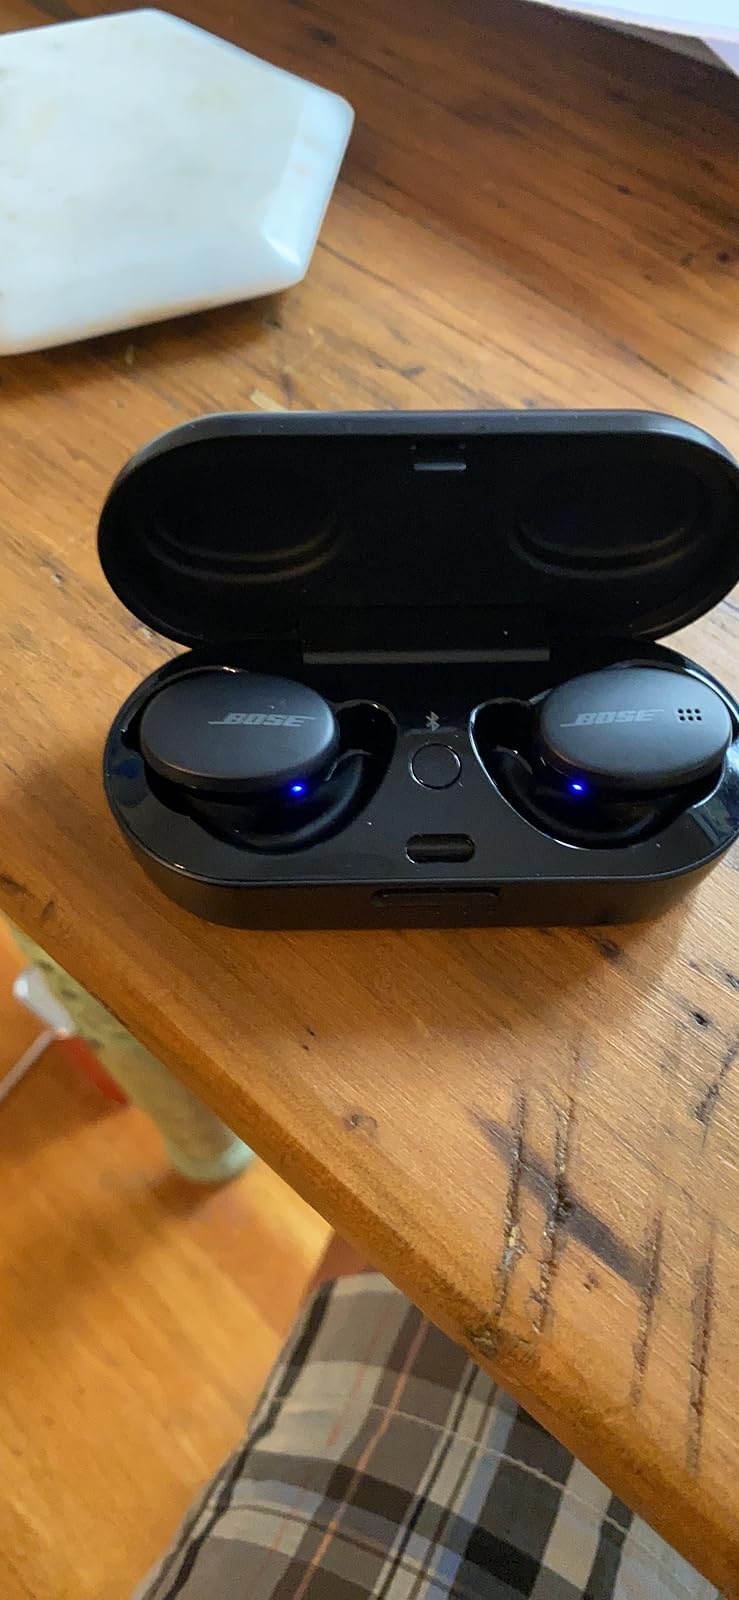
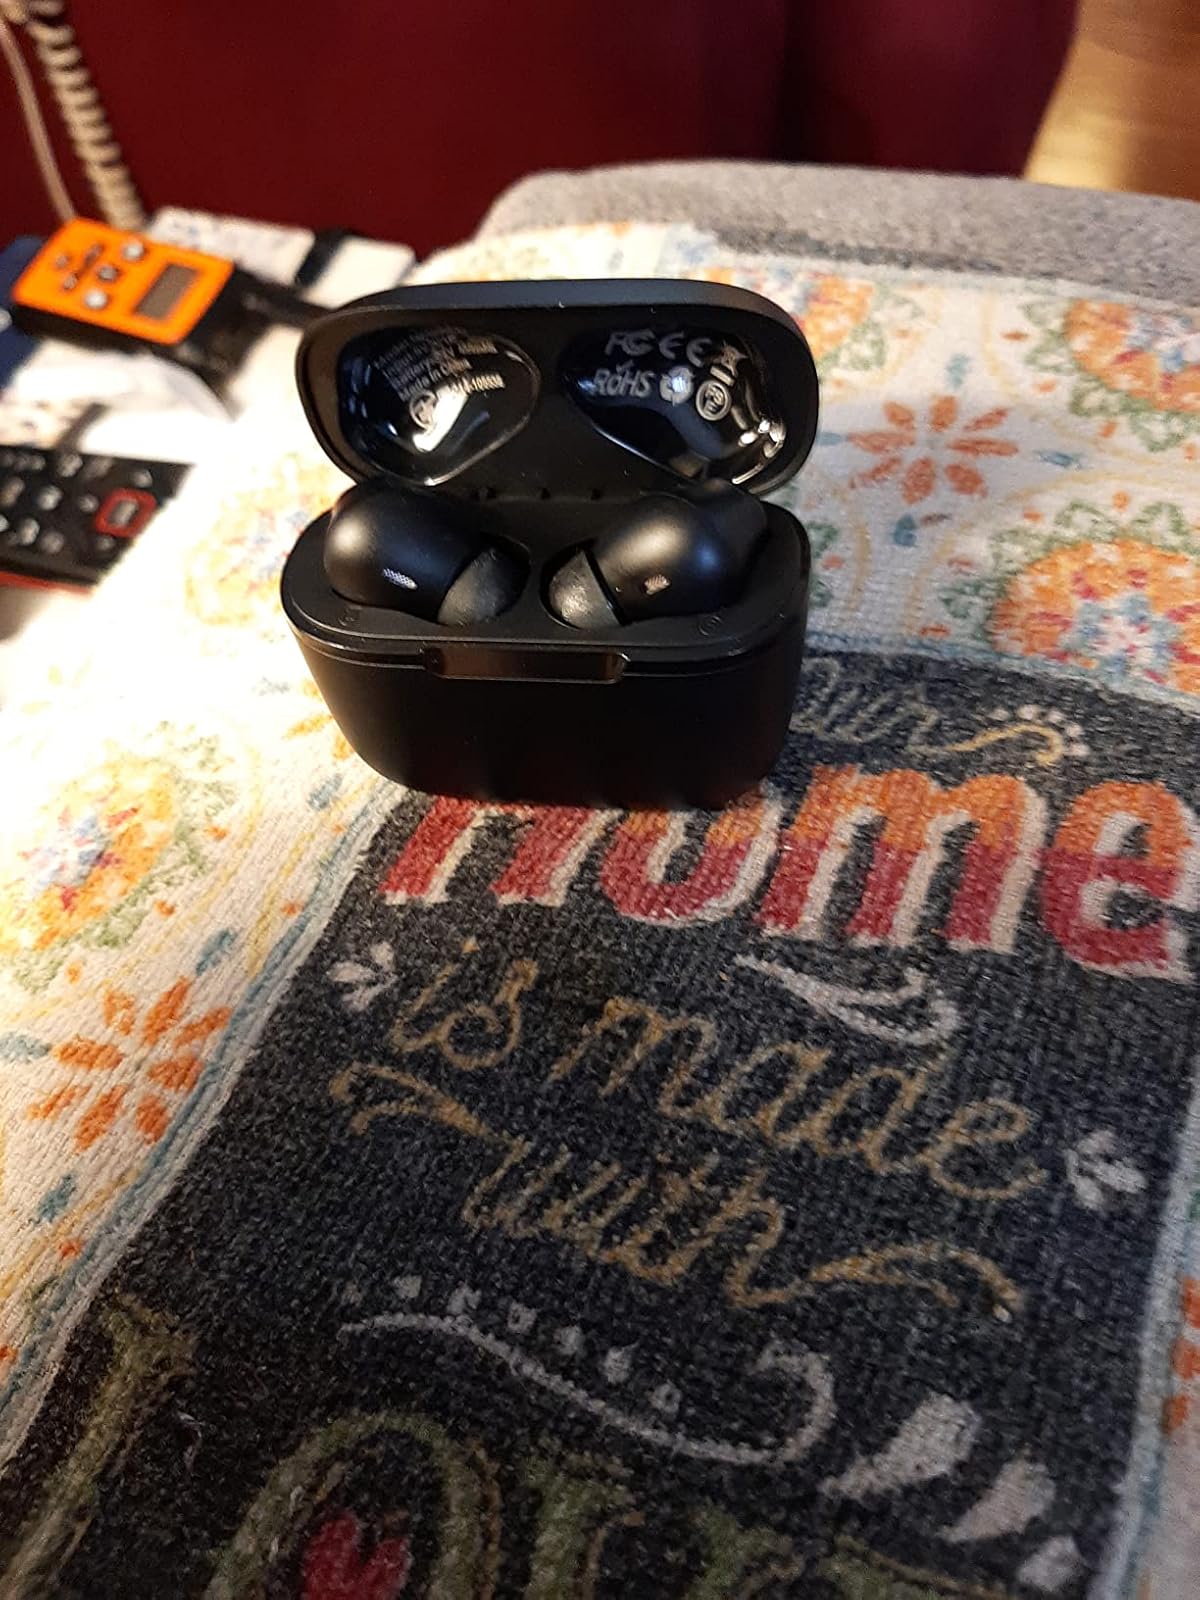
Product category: earbuds
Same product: no